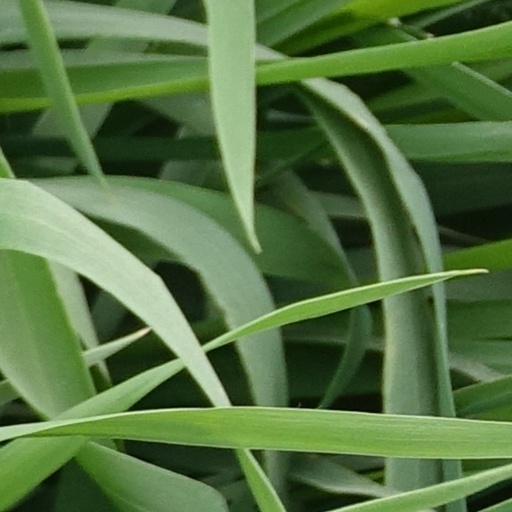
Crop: wheat